John Baker-Carr

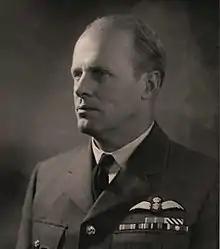
Air Marshal Sir John D'Arcy Baker-Carr

Air Marshal Sir John Darcy Baker-Carr, (13 January 1906 – 9 July 1998) was a senior Royal Air Force commander during the early 1960s.